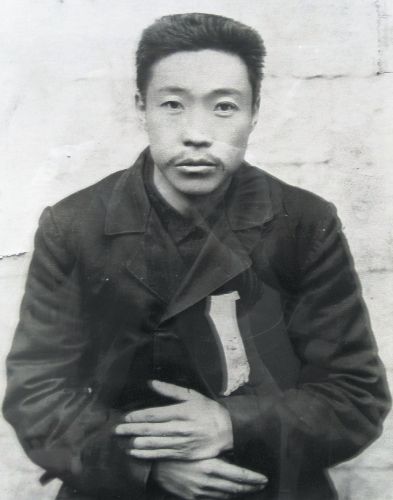
อัน จุง-กึน

| name = อัน จุง-กึน안중근
| image = An Jung-geun.JPG
| birth_place = แฮจู จังหวัดฮวังแฮ ราชวงศ์โชซ็อน|เกาหลี
| death_place = Lüshunkou District|เรียวจุน Kwantung Leased Territory จักรวรรดิญี่ปุ่น(ปัจจุบันอยู่ที่ Lüshunkou ประเทศจีน)
| known_for = การลอบสังหารอิโต ฮิโรบูมิใน ค.ศ. 1909
| mother = Jo Maria
| father = An Tae-hun
| awards = เครื่องอิสริยาภรณ์กิตติคุณสำหรับการสร้างชาติ (หลังเสียชีวิต)
อัน จุง-กึนในสารานุกรมประวัติศาสตร์สากลสมัยใหม่ฯ ฉบับราชบัณฑิตยสถาน สะกด "อัน ชูงกูน" (; 2 กันยายน ค.ศ. 1879 – 26 มีนาคม ค.ศ. 1910; ชื่อหลังเข้ารับบัพติสมา: โทมัส อัน ) เป็นผู้นำคนหนึ่งของเกาหลีที่ต่อต้านการยึดครองของญี่ปุ่นโดยเป็นสมาชิกระดับหัวหน้าของกองทัพฝ่ายขวาเกาหลีและเป็นผู้สังหารข้าหลวงใหญ่คนแรกของญี่ปุ่นที่มาประจำที่เกาหลี
จุง-กึนเกิดเมื่อ ค.ศ. 1879 ที่จังหวัดฮวังแฮ ได้รับการศึกษาตามแบบจีน จากนั้นมาเรียนที่โรงเรียนช็อนจู เมื่อสำเร็จการศึกษา เขาทำธุรกิจค้าถ่านหินและประสบความสำเร็จ ญี่ปุ่นได้เข้ามาเป็นผู้อารักขาเกาหลีเมื่อ ค.ศ. 1905 และแต่งตั้งให้ อิโต ฮิโรบูมิ (伊藤博文) มาเป็นข้าหลวงใหญ่ ช่วงเวลาเดียวกันนั้น จุง-กึนได้จัดตั้งโรงเรียนโทนุยเพื่อเป็นแหล่งสอนวัฒนธรรมและความรักชาติ นโยบายของฮิโรบูมิในการเข้ามาเป็นข้าหลวงใหญ่นั้นเต็มไปด้วยความแข็งกร้าวและบีบบังคับให้สมเด็จพระจักรพรรดิโกจงแห่งจักรวรรดิเกาหลี|พระเจ้าโกจงสละราชสมบัติให้พระโอรสคือสมเด็จพระจักรพรรดิซุนจงแห่งจักรวรรดิเกาหลี|พระเจ้าซุนจงใน พ.ศ. 1907 ทำให้ชาวเกาหลีลุกฮือขึ้นต่อต้าน ญี่ปุ่นได้ปราบปรามอย่างรุนแรงจนชาวเกาหลีถูกสังหารไปกว่าหมื่นคน จำนวนหนึ่งต้องอพยพหนีไปยังแมนจูเรียและรัสเซีย
ฮิโรบูมิลาออกจากตำแหน่งข้าหลวงใหญ่ในเดือนมิถุนายน ค.ศ. 1909 หลังจากนั้น เขาได้เดินทางไปตรวจราชการที่แมนจูเรียเพื่อเจรจากับตัวแทนจากรัสเซียซึ่งชาวเกาหลีระแวงว่าจะมีการเจรจาเรื่องการผนวกเกาหลีด้วย จุง-กึนได้ปลอมตัวไปยังแมนจูเรียและยิงฮิโรบูมิเสียชีวิตเมื่อ 26 ตุลาคม ค.ศ. 1909 เขาถูกจับกุมทันทีโดยฝ่ายรักษาความปลอดภัยของรัสเซีย เขาถูกดำเนินคดีในฐานะนายทหารของกองทัพต่อต้านแห่งเกาหลี ไม่ใช่อาชญากรKang, J. (2007). 한국근대사산책 5 Modern history of Korea Vol.5. Seoul, Korea: Inmulgwa Sasang. ISBN 978-89-5906-075-7 p.131 ถูกสั่งประหารชีวิตเมื่อ 26 มีนาคม ค.ศ. 1910
หลังจากนั้นอีก 5 เดือน ญี่ปุ่นก็ผนวกเกาหลีเป็นอาณานิคม
==อ้างอิง==
== บรรณานุกรม ==
* Chung, K. (1910/2004). 대한계년사 9 History of Korean Empire Vol. 9. Seoul, South Korea: Somyung.
* Itō, Y. (2009). 伊藤博文 近代日本を創った男 Itō Hirobumi – A man who modernized Japan. Tokyo, Japan: Kodansha. .
* Jansen, M. B. (1961). Sakamoto Ryoma and the Meiji Restoration. Stanford, CA: Stanford University Press.
* Kang, J. (2007). 한국근대사산책 5 Modern history of Korea Vol.5. Seoul, South Korea: Inmulgwa Sasang.
* Kim, G. (1928/1997). 백범일지 Baekbeomilji. Seoul, Korea: Hakminsa.
* Nam, K. (1999). 종횡무진 동양사 History of Eastern Asia Seoul, South Korea: Greenbee.
* Ravina, M. (2004). The last samurai: The life and battles of Saigo Takamori. Hoboken, NJ: John Wiley & Sons.
* วุฒิชัย พูลทรัพย์. อัน ชูงกูน ใน สารานุกรมประวัติศาสตร์สากลสมัยใหม่: เอเชีย เล่ม 1 อักษร A-B ฉบับราชบัณฑิตยสถาน. กทม.ราชบัณฑิตยสถาน. 2539. หน้า 144
== แหล่งข้อมูลอื่น ==
* An Jung Geun Memorial Hall
*
*
* Scholarly introduction to An Jung-geun's "Treatise on Peace in the East"
* An Jung-geun's "Treatise on Peace in the East" (1910)
* "Hero: the Musical", Lincoln Center, New York, 2011
หมวดหมู่:ผู้ลอบสังหารชาวเกาหลี
หมวดหมู่:การลอบสังหารอิโต ฮิโรบูมิ
หมวดหมู่:บุคคลจากแฮจู
หมวดหมู่:บุคคลที่เปลี่ยนไปนับถือศาสนาคริสต์
หมวดหมู่:คริสต์ศาสนิกชนชาวเกาหลี